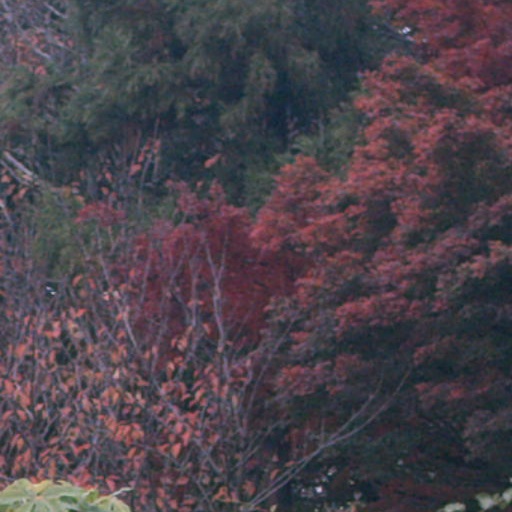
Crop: cassava